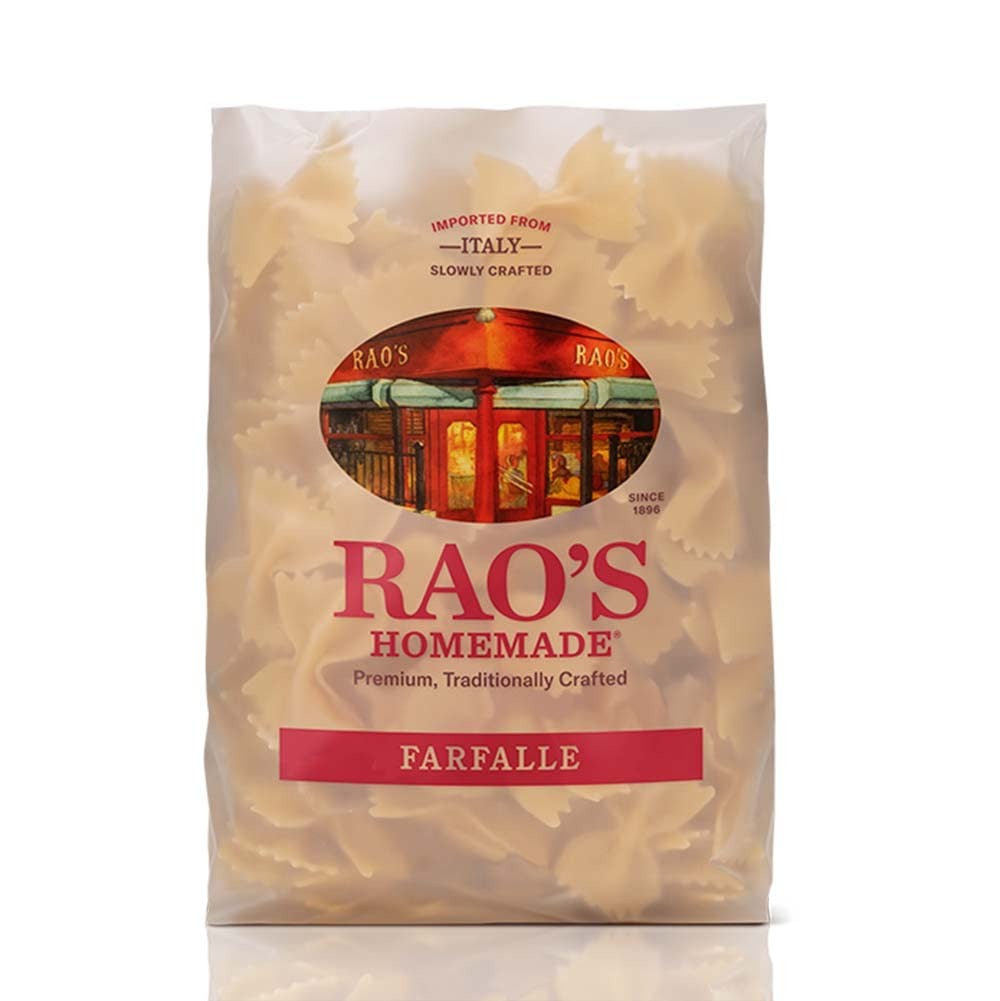
Item Name: Rao's Homemade Farfalle Pasta, 16oz, Traditionally Crafted, Premium Quality, From Durum Semolina Flour, Traditional Bronze Die Cut, Imported from Italy
Bullet Point 1: Our pasta is made with only two ingredients semolina flour and water.
Bullet Point 2: We use traditional bronze dies to cut our pasta creating grooves that grab every drop of sauce.
Bullet Point 3: Rao's Farfalle pasta
Value: 16.0
Unit: Ounce

Price: 9.94